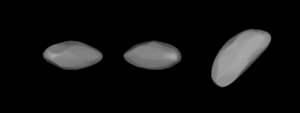
(1627) Ivar est un gros astéroïde Amor qui fut découvert en 1929 par Ejnar Hertzsprung à l'observatoire de l'Union à Johannesbourg en Afrique du Sud. Bien qu'il ne croise pas l'orbite de la Terre, pendant la période 1900-2100 il passera plus près de la Terre en 2074 à 0,141 ua que de Mars.